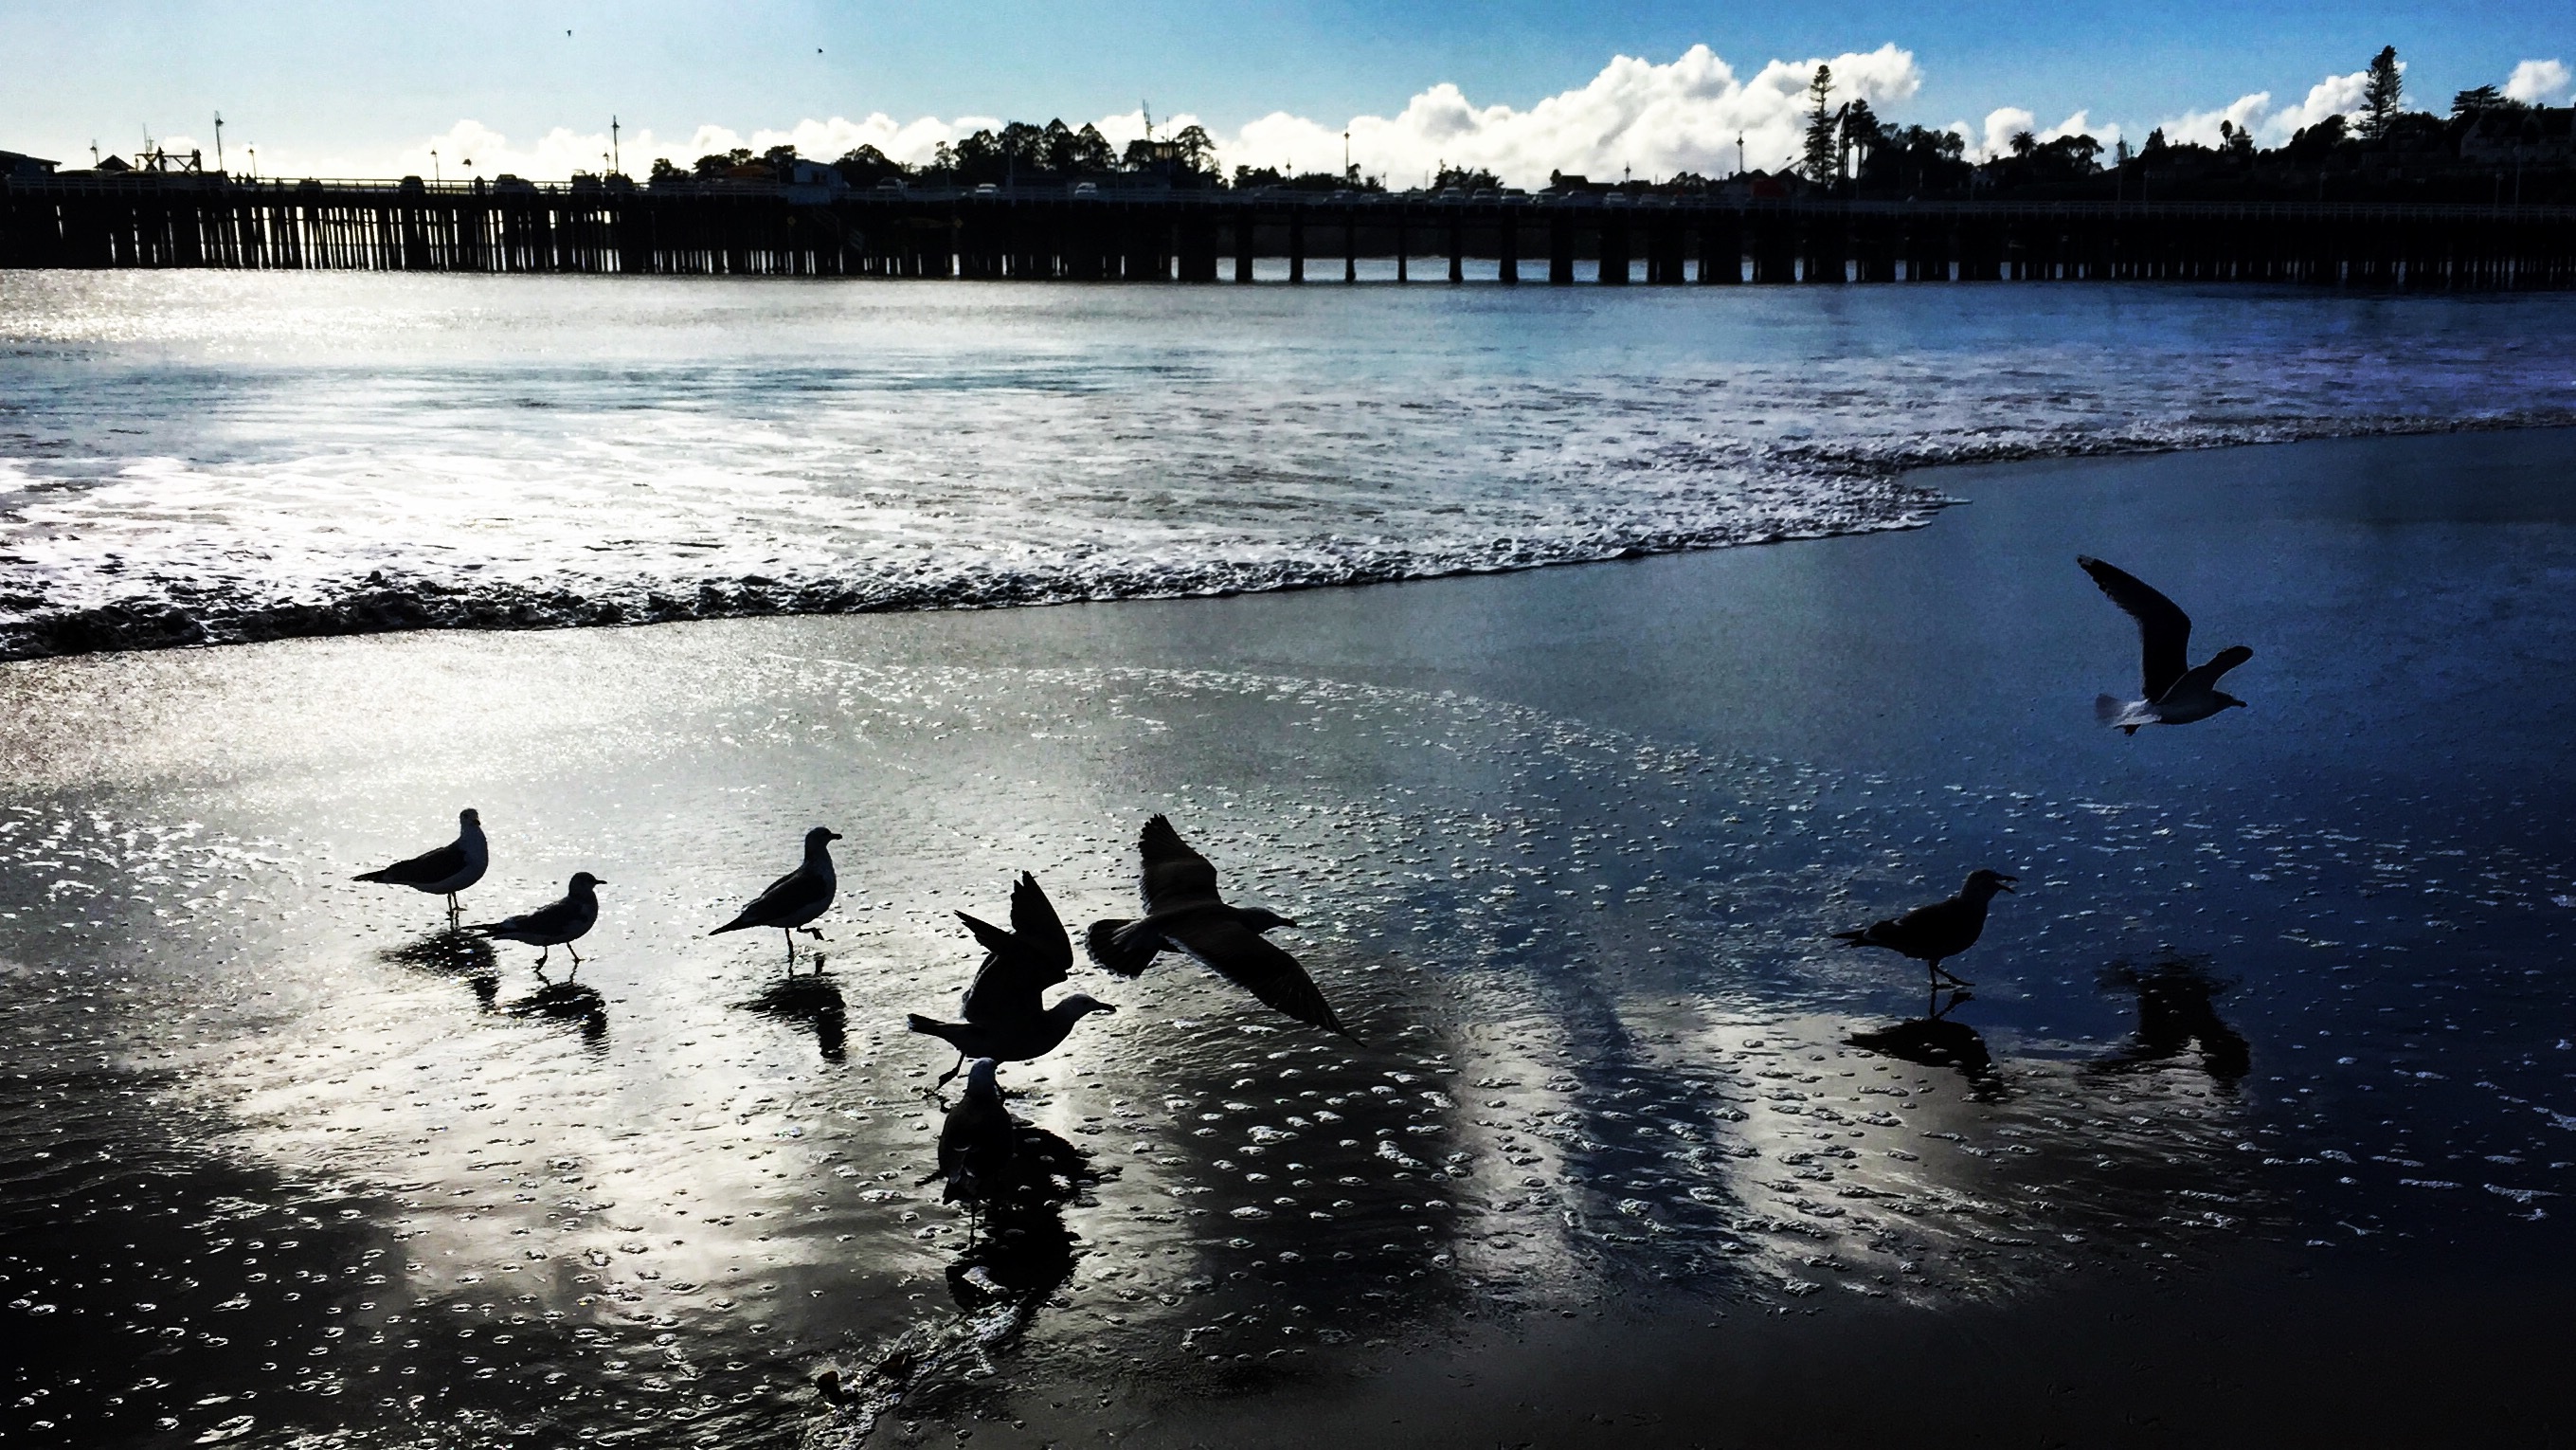
sea, water, ocean, horizon, bird, morning, shore, wave, reflection, duck, water bird